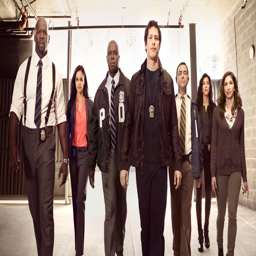
the team at the nine - nine